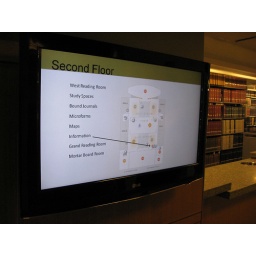
No more getting lost in the stacks! At the second floor info desk, a television displays a digital map of the floor.